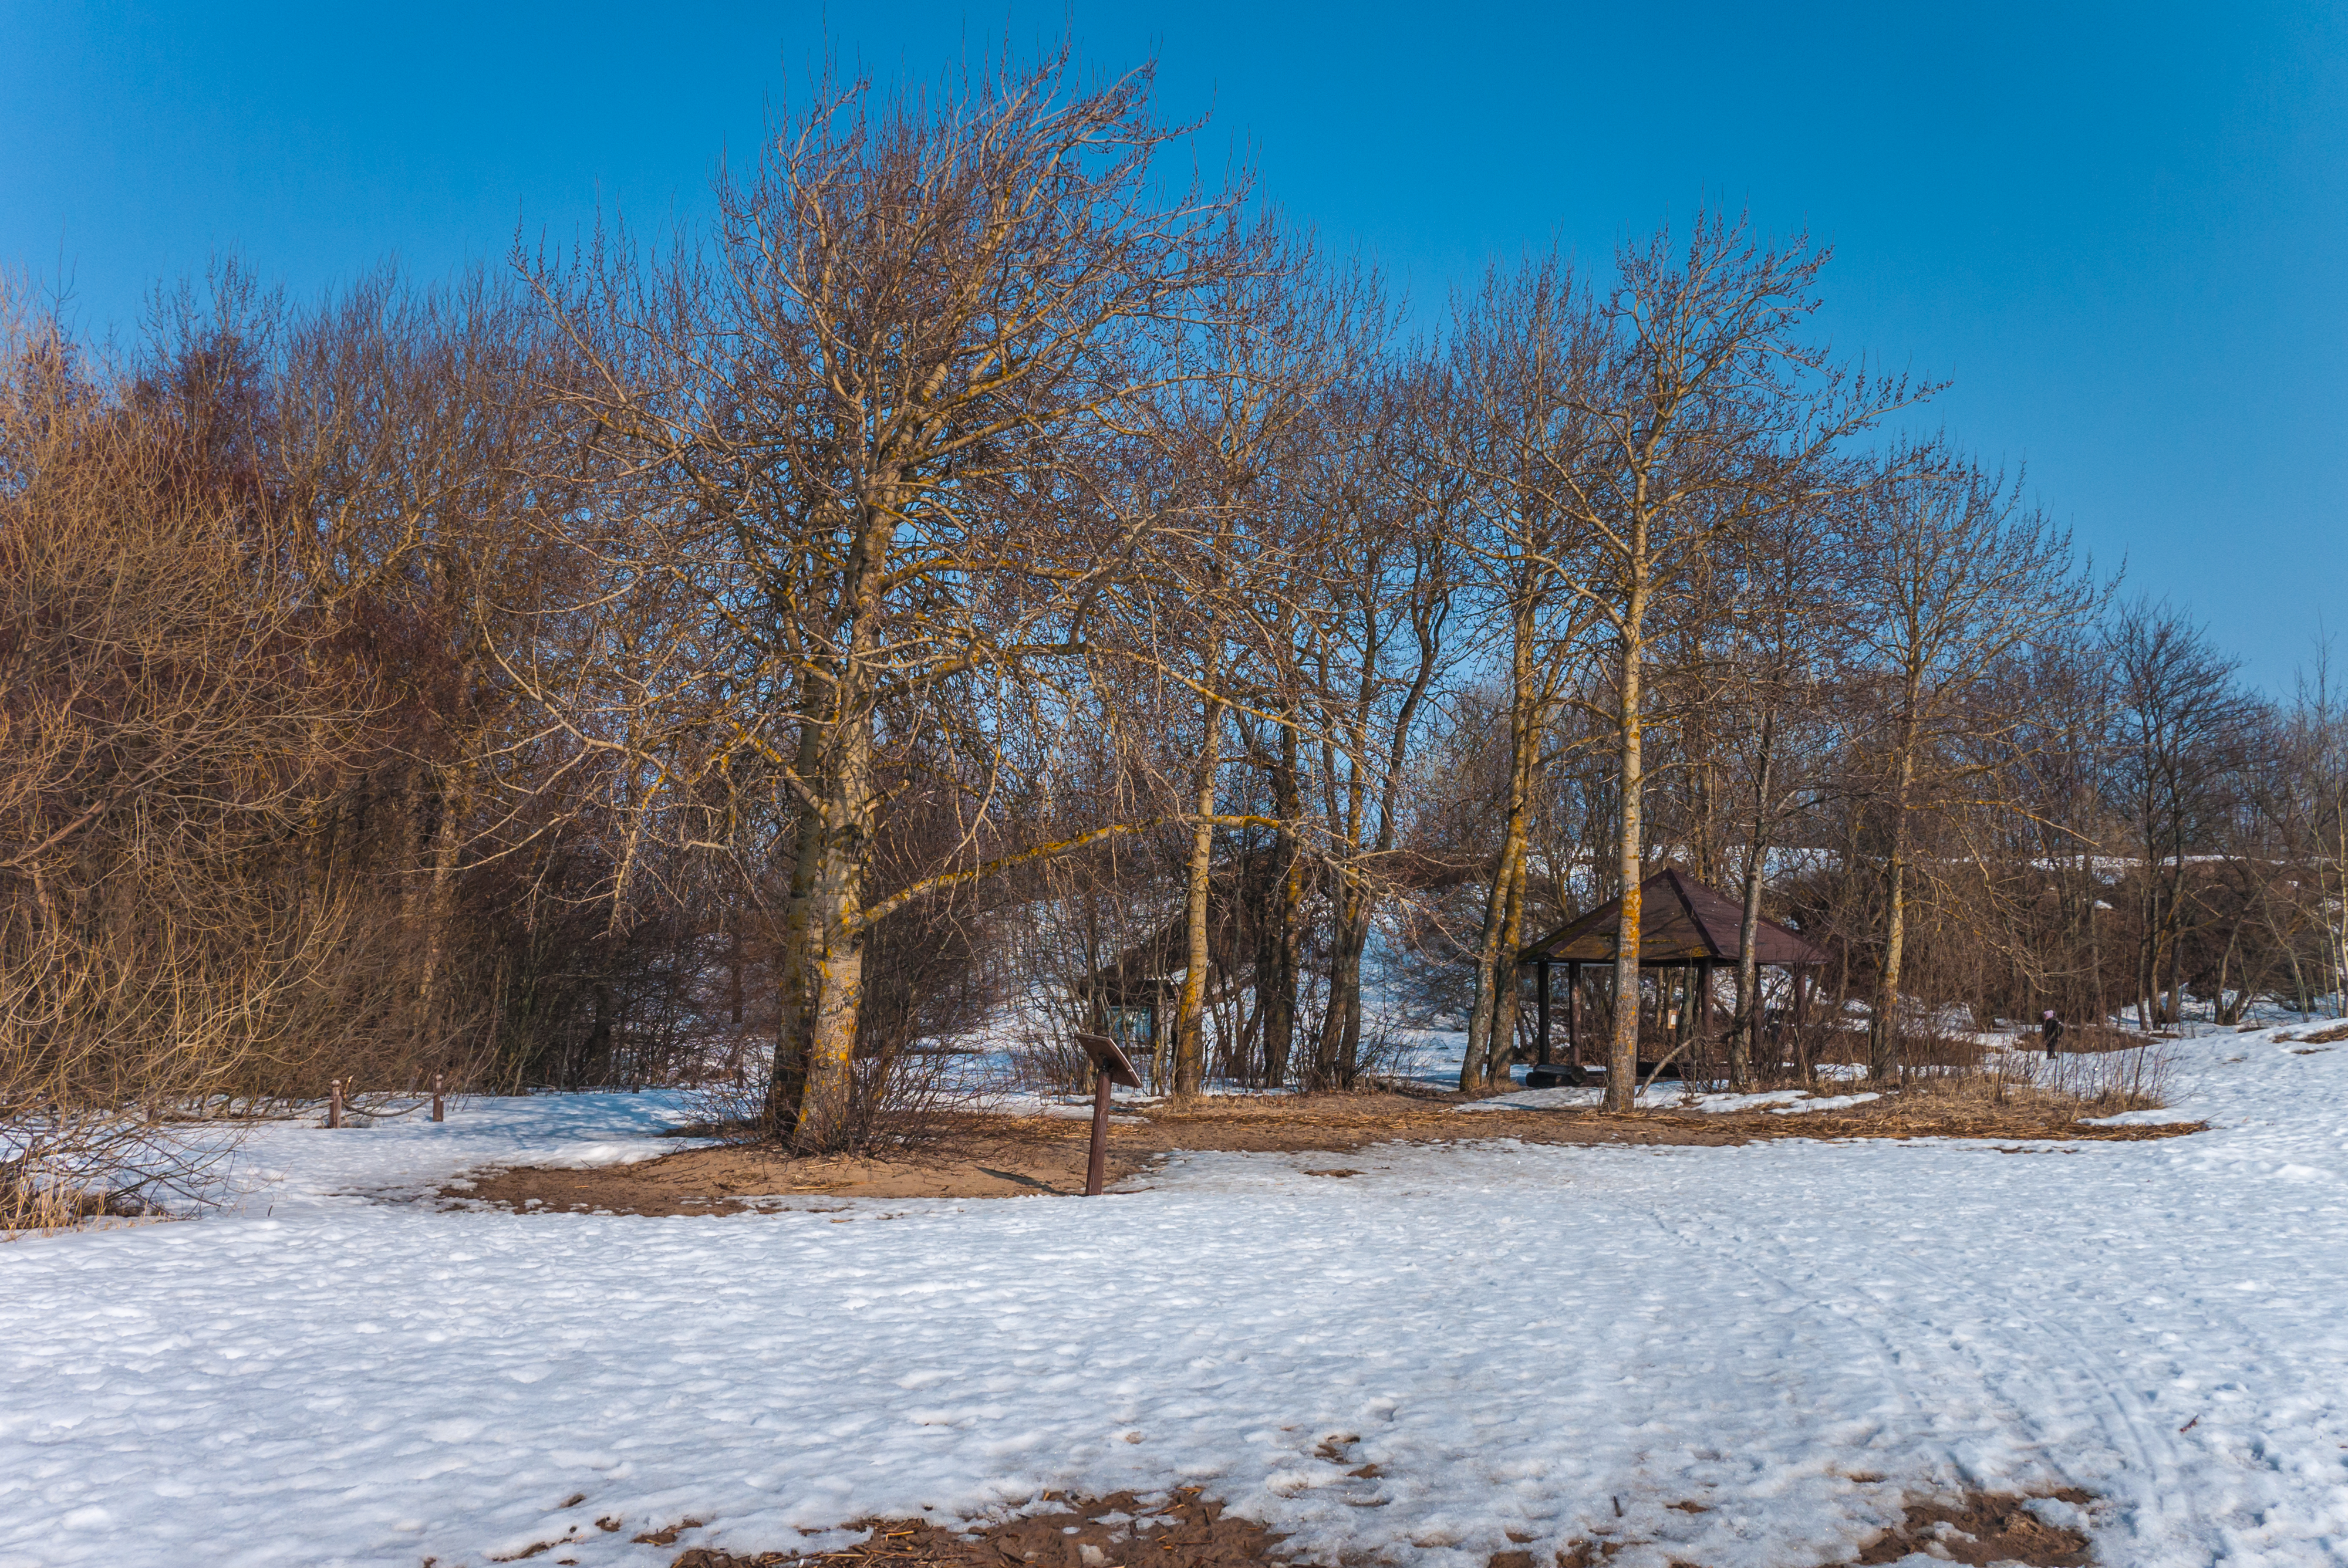
images, sky, snow, plant, natural landscape, branch, twig, wood, tree, cloud, sunlight, body of water, trunk, grass, landscape, freezing, horizon, plain, winter, forest, frost, road, woodland, deciduous, grassland, evening, reflection, wildlife, grove, plant stem, field, precipitation, birch family, hill